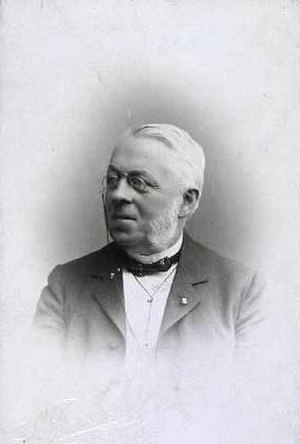
G.E.C. Gad
Gottlieb Ernst Clausen Gad var en dansk forlægger og boghandler, grundlægger af Gads boghandel og Gads Forlag.